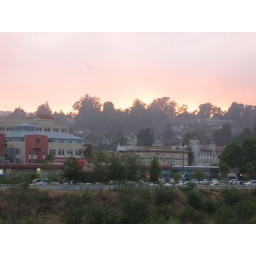
Evening sky glowing under the clouds